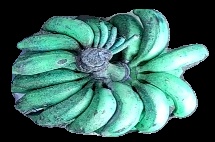
Variety: rasbale
Grade: grade3